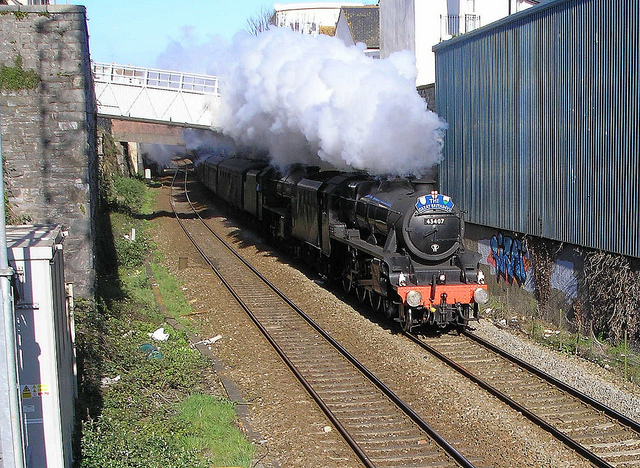
user: Given an image and a question. Answer the question in a short answer. Question: How fast can this train go? Short Answer:
assistant: 100 mph